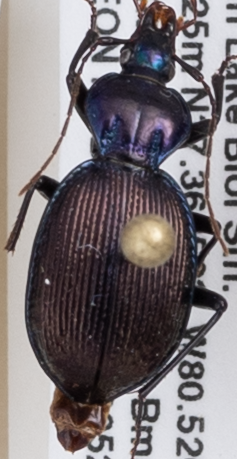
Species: Sphaeroderus canadensis lengi
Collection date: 2018-05-22
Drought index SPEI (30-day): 1.466
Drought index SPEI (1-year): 0.554
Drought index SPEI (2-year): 0.678